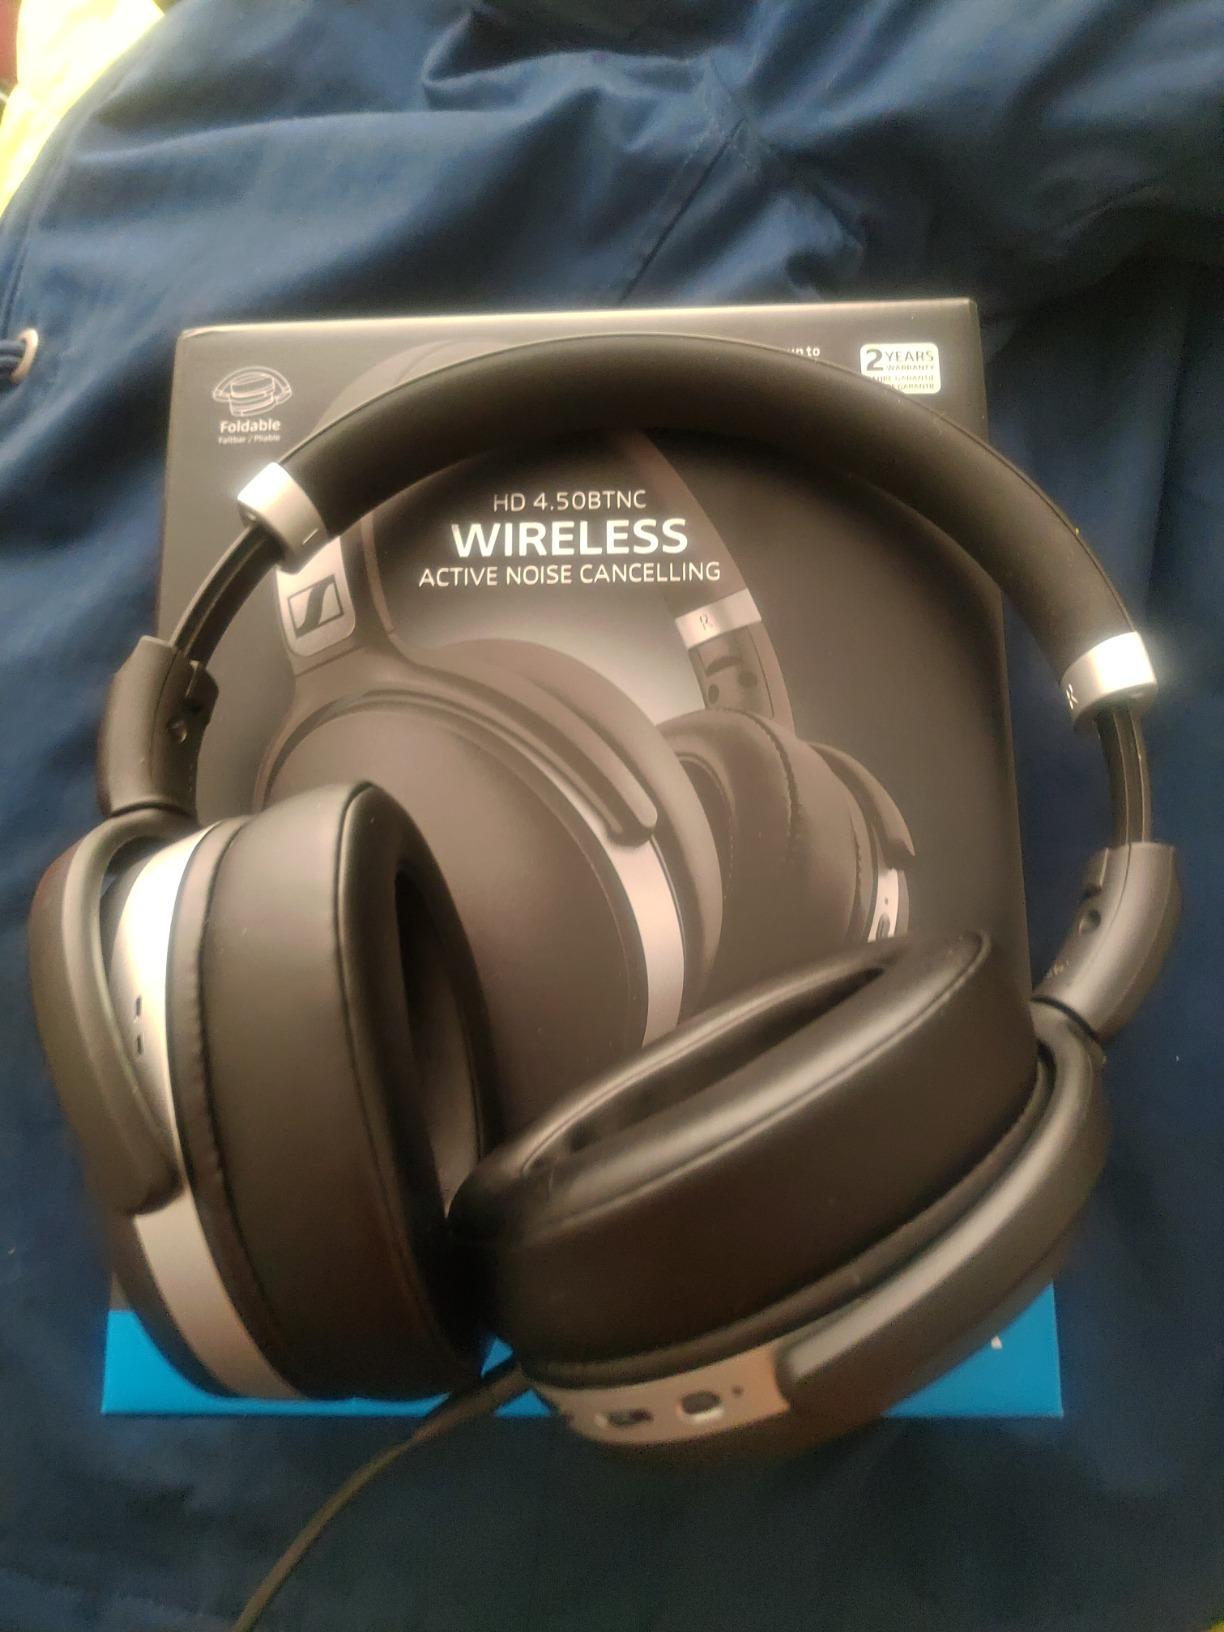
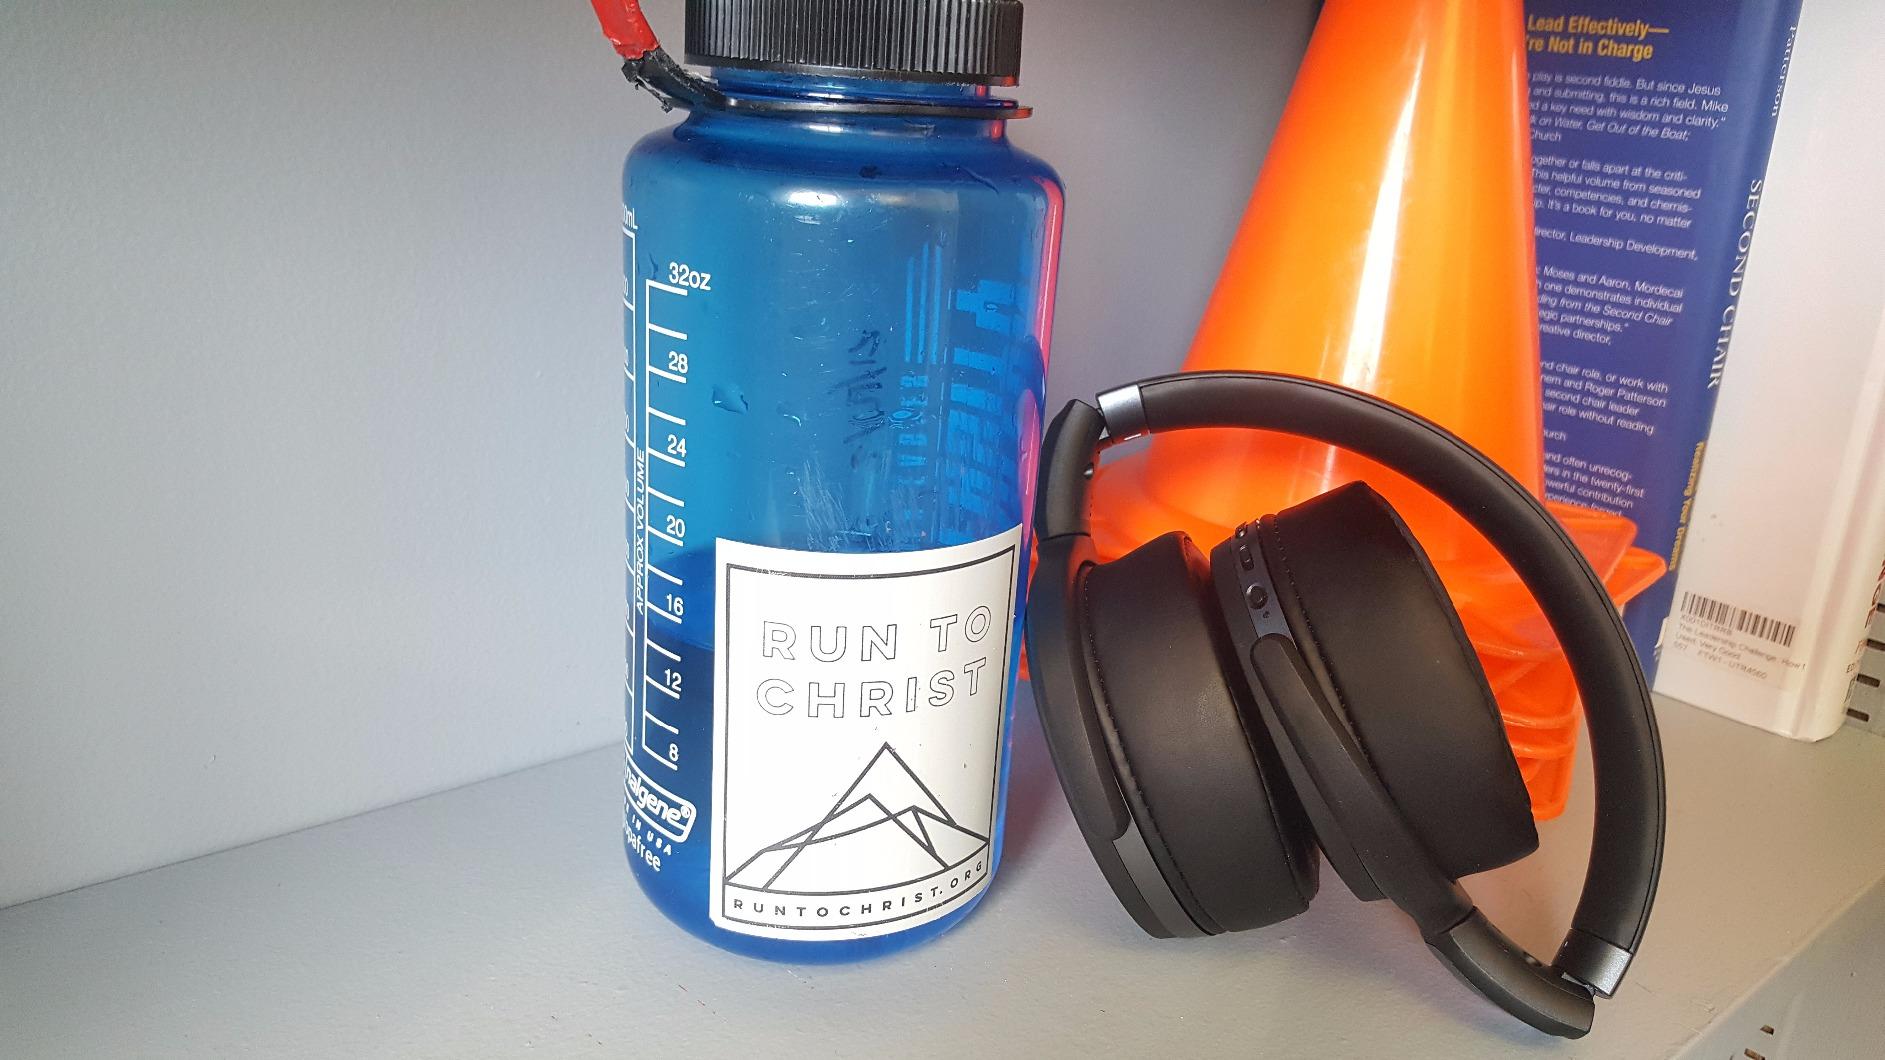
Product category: headphones
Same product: no